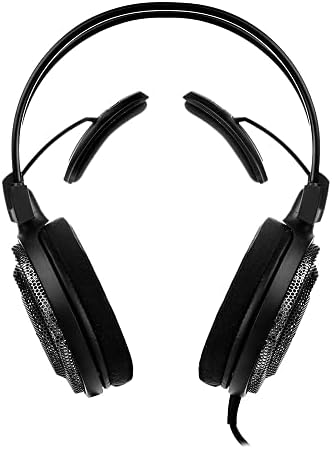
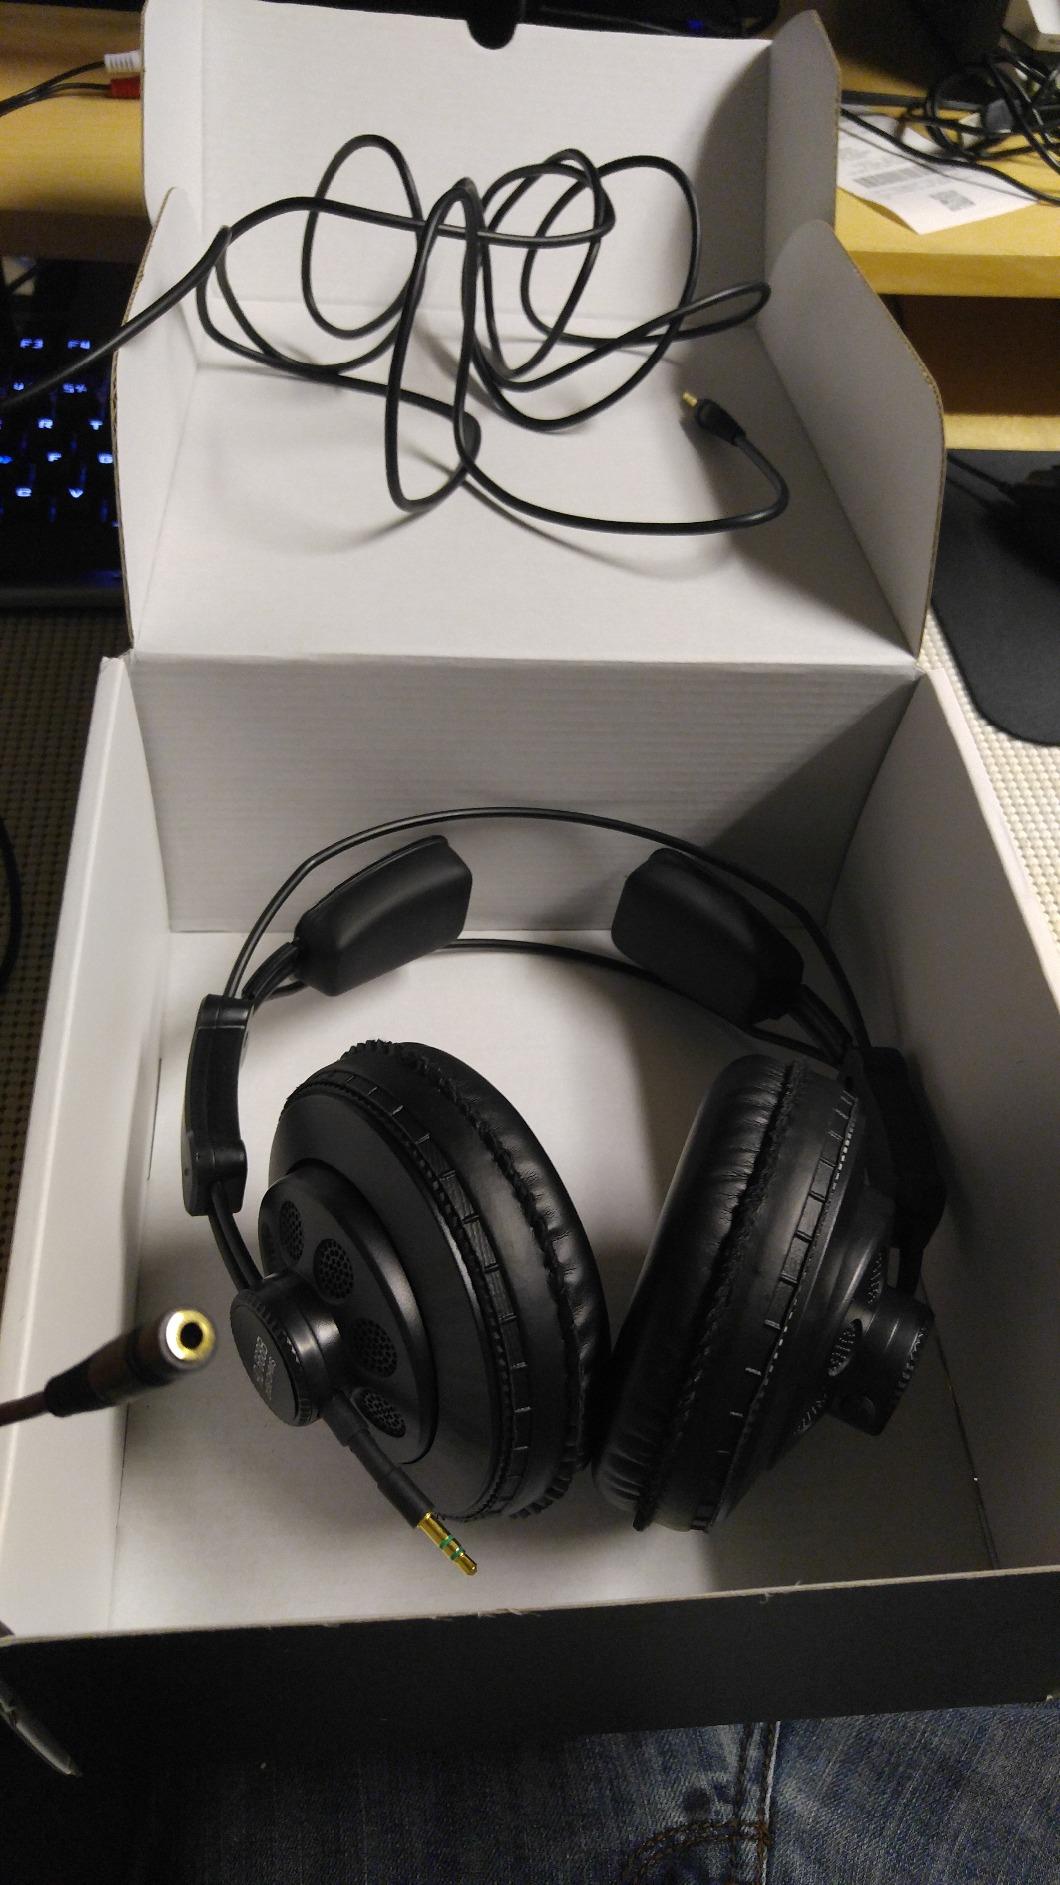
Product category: headphones
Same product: no